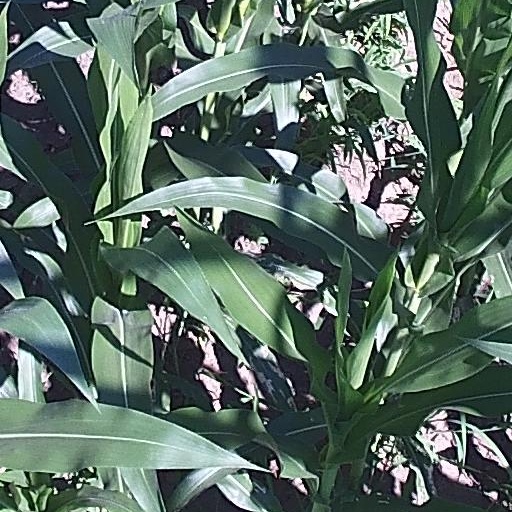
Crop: maize; corn